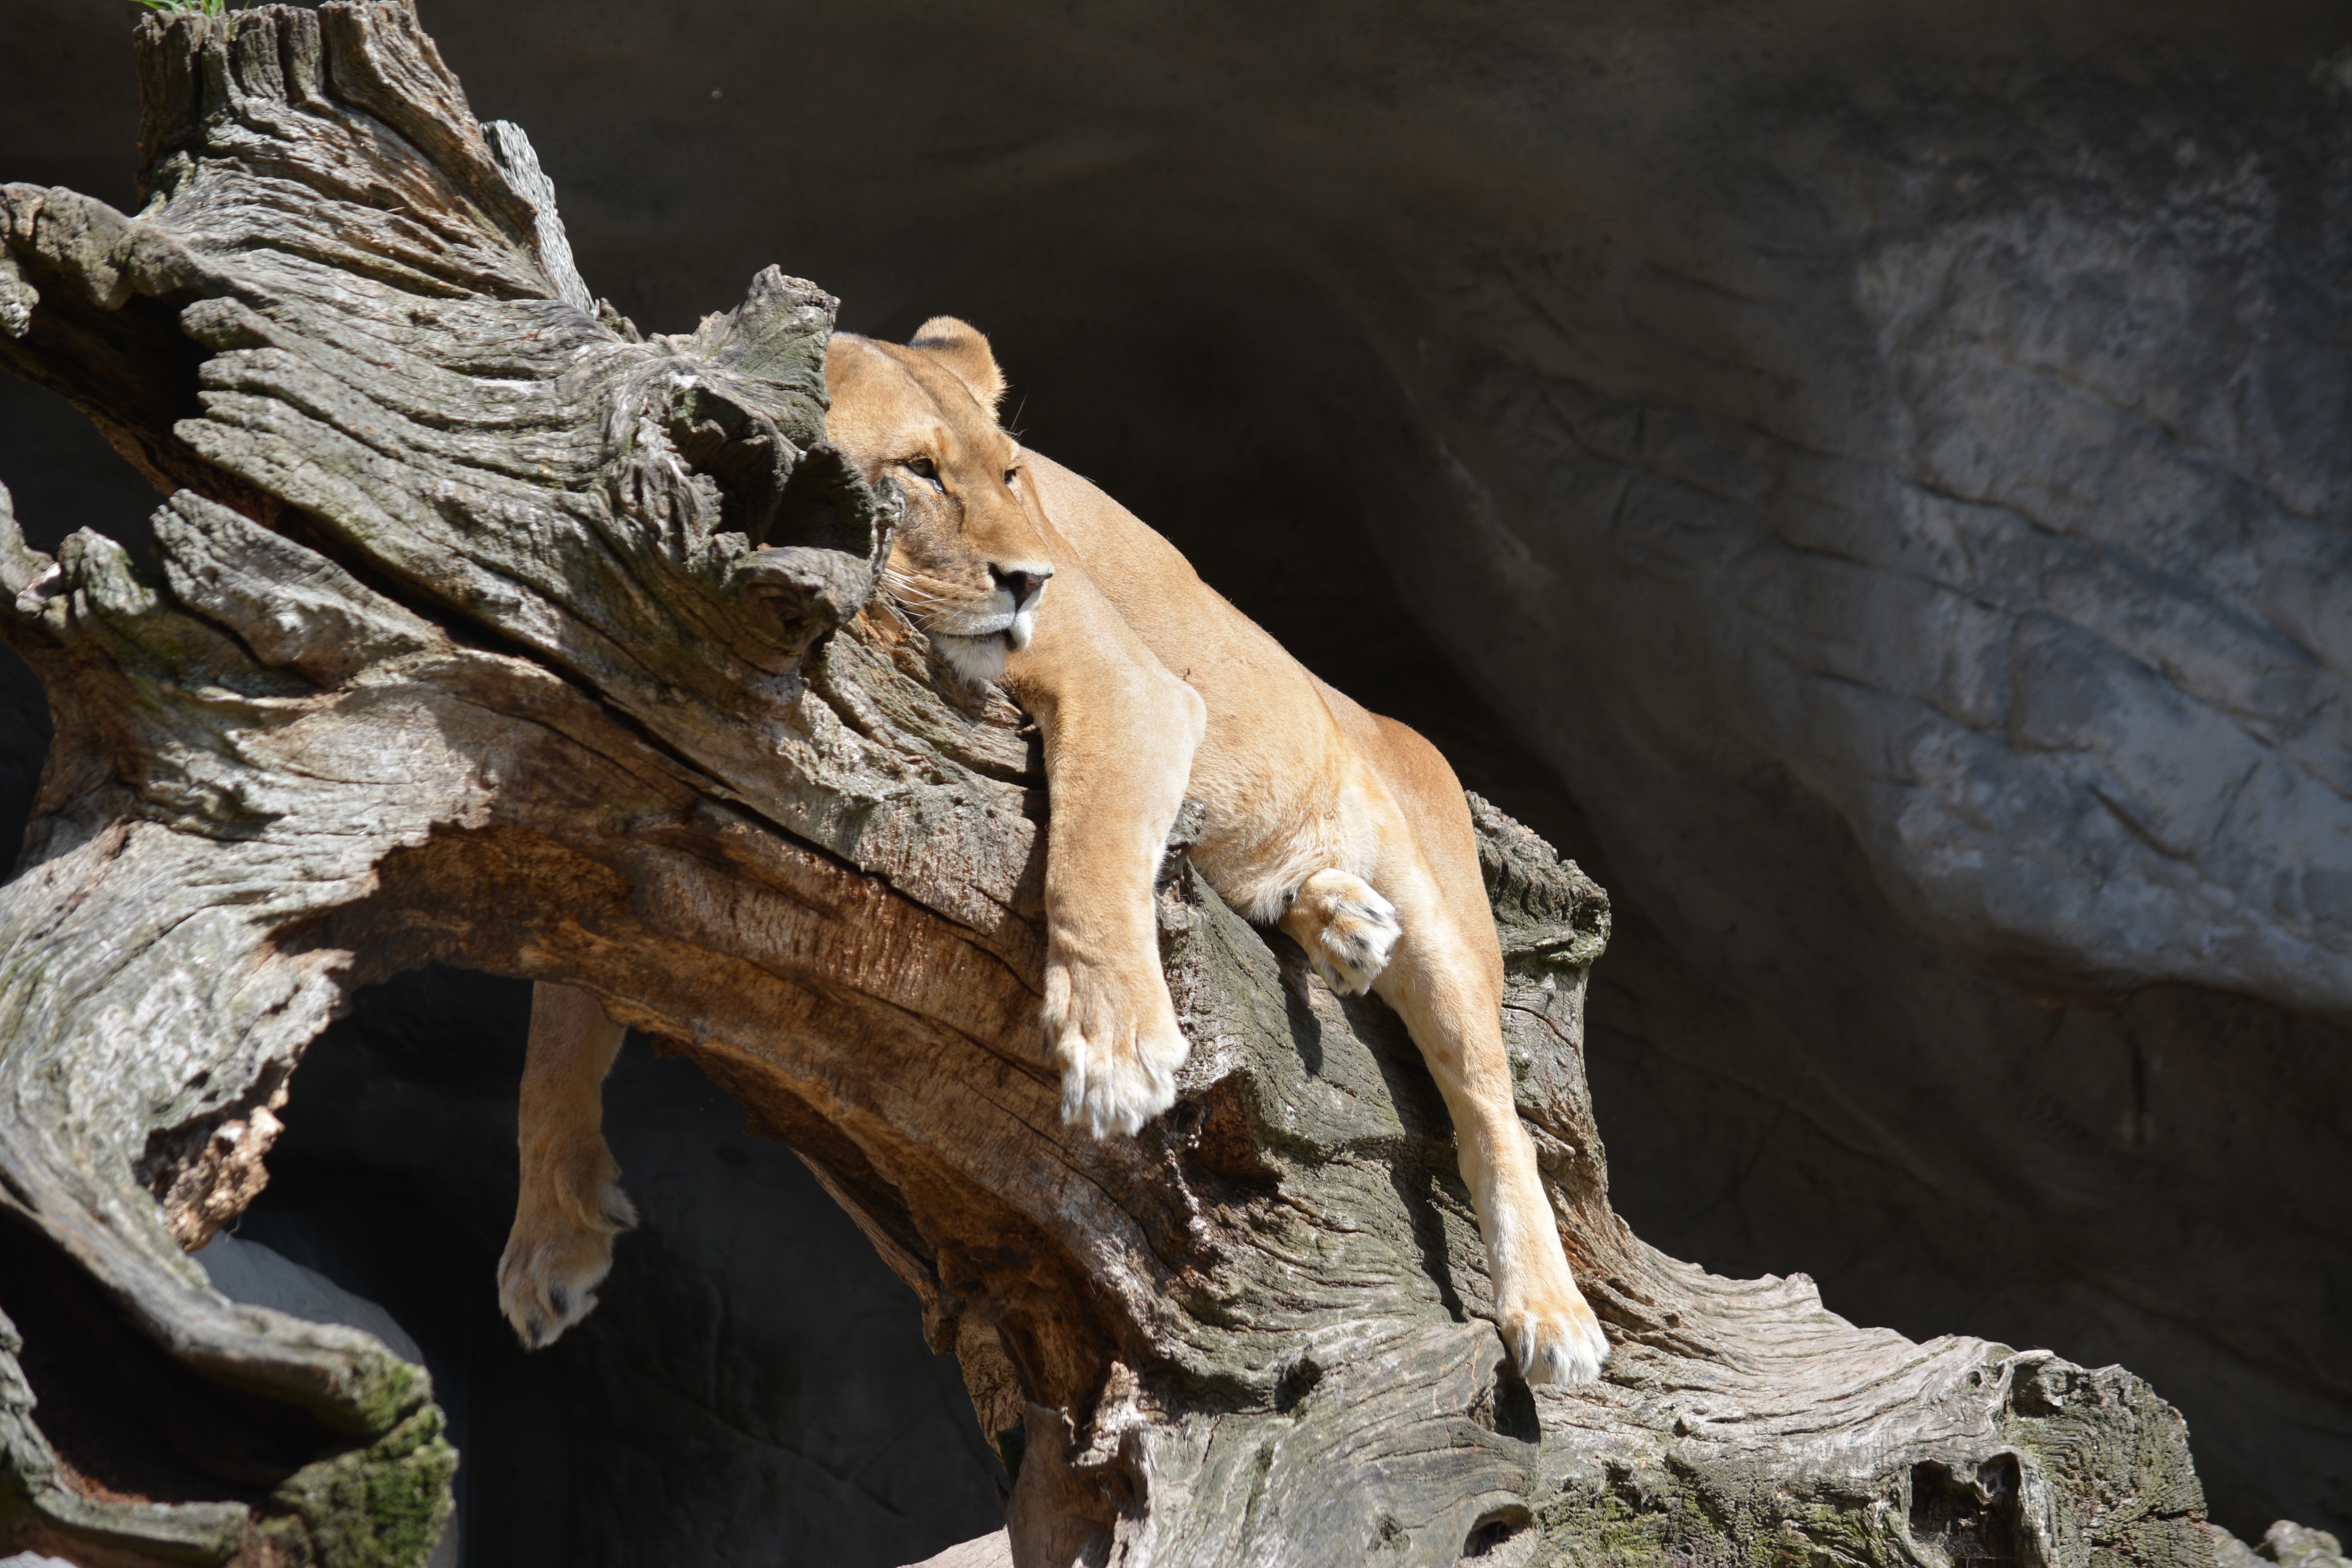
animal, wildlife, zoo, cat, rest, predator, fauna, lion, lioness, big cat, sculpture, lazy, art, sleep, carving, animal world, lion females, big cats